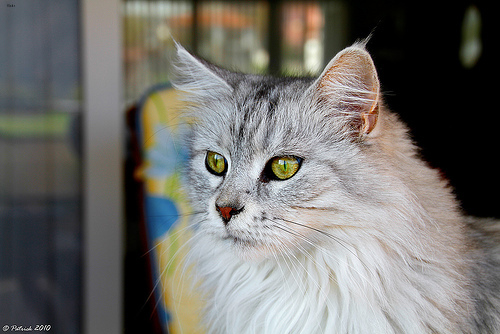
Animal: cat
Breed: maine_coon